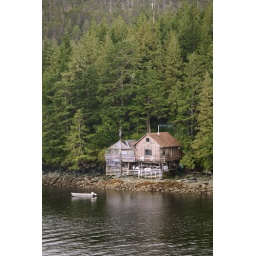
house by the river 060